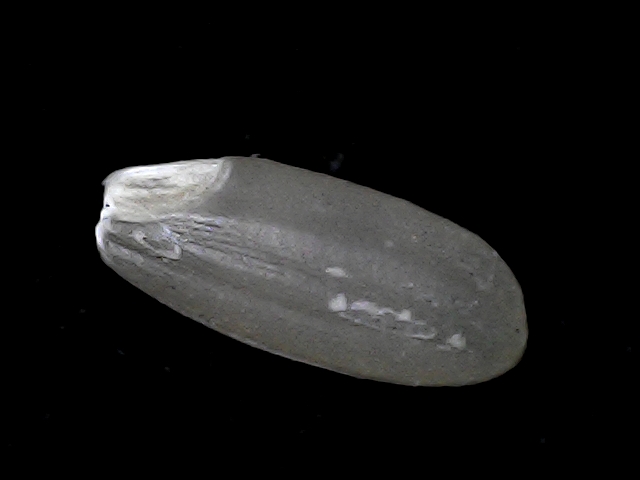
Rice variety: BD93